See You Soon

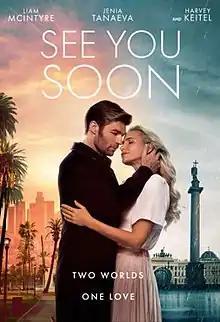
Film poster

See You Soon is a 2019 American-Russian romance film directed by David Mahmoudieh. The film is produced by Jenia Tanaeva, and Monella Kaplan under the banner of eMotion Entertainment. The film stars Harvey Keitel, Poppy Drayton, Liam McIntyre, Oleg Taktarov, Joe Thomas, Carles Puyol and Larisa Malevannaya.